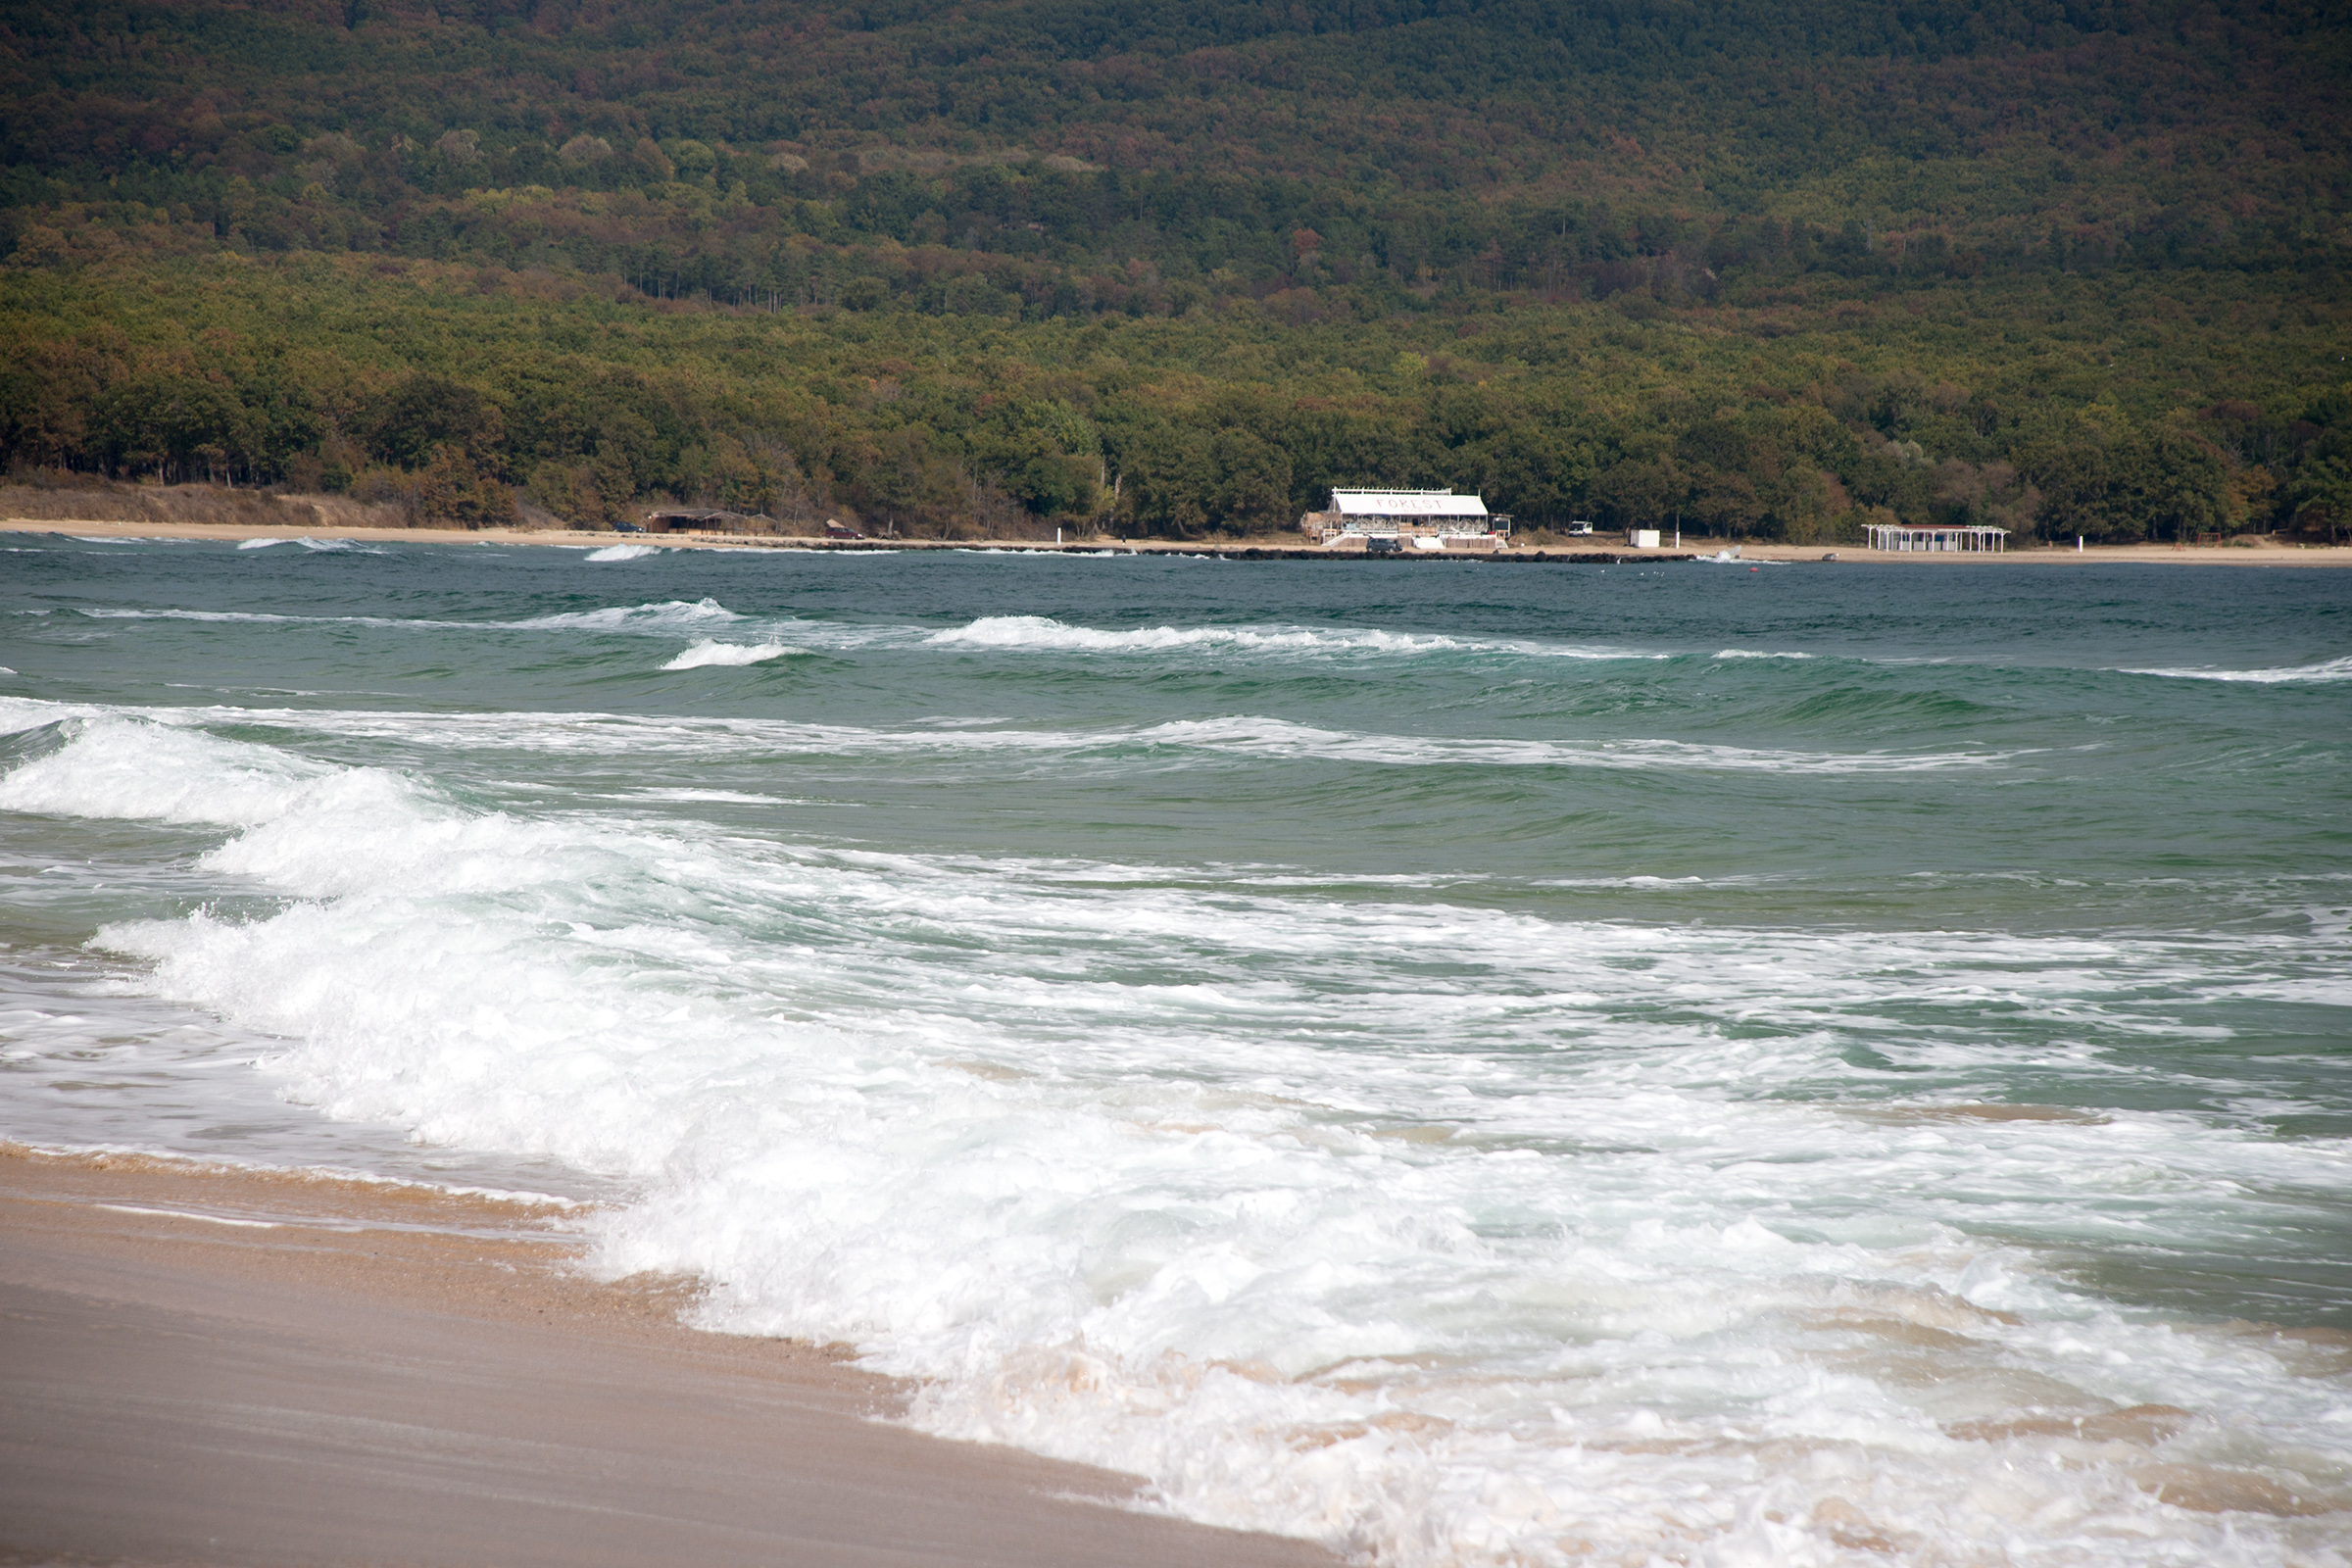
beach, sea, coast, water, sand, ocean, shore, wave, europe, cove, bay, rapid, nikon, black, body of water, nikkor, d800, 70300mm, nikond800, 70300mmf4556gvr, bulgaria, blacksea, wind wave